James Chadwick

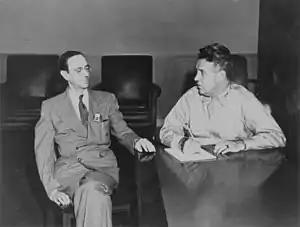
Chadwick (left) with Major General Leslie R. Groves, Jr., the director of the Manhattan Project

Chadwick did not believe that there was any likelihood of another war with Germany in 1939, and took his family for a holiday on a remote lake in northern Sweden. The news of the outbreak of the Second World War therefore came as a shock. Determined not to spend another war in an internment camp, Chadwick made his way to Stockholm as fast as he could, but when he arrived there with his family, he found that all air traffic between Stockholm and London had been suspended. They made their way back to England on a tramp steamer. When he reached Liverpool, Chadwick found Joseph Rotblat, a Polish post-doctoral fellow who had come to work with the cyclotron, was now destitute, as he was cut off from funds from Poland. Chadwick promptly hired Rotblat as a lecturer, despite his poor grasp of English.